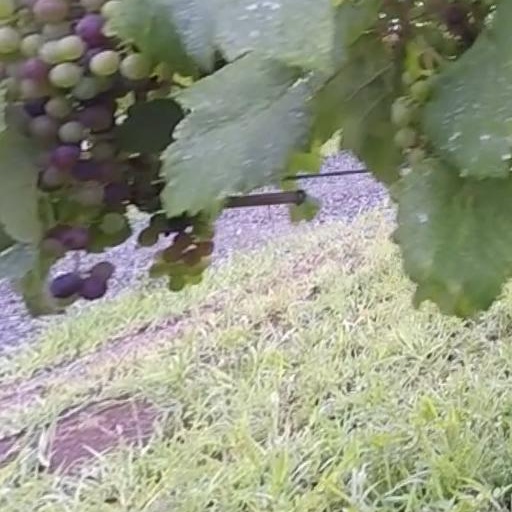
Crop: grape